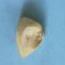
Maize quality: Good